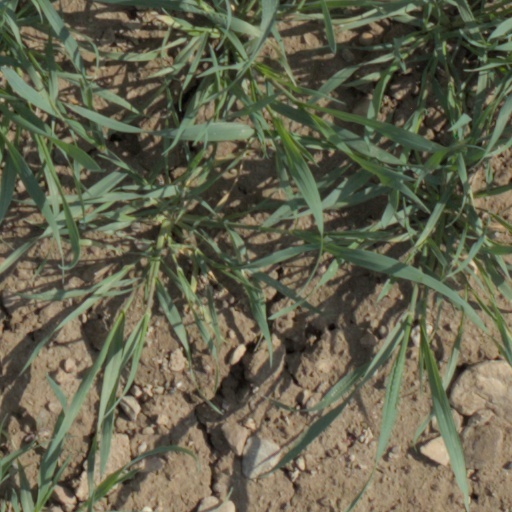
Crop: wheat